Tassos Papadopoulos

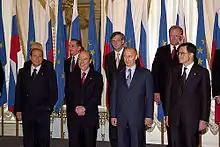
Photo session of participants in Russia – EU Summit

On 7 October 2000, he was elected unopposed as the President of the Democratic Party during the historic electoral congress at which the founder of the Party, Spyros Kyprianou, stood down. At the 27 May 2001 elections he was re-elected at the head of the Democratic Party ticket.